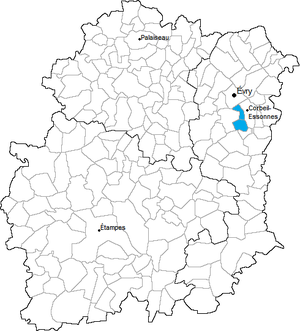
Carte de localisation du canton de Corbeil-Essonnes-Ouest en Essonne (91)
Le canton de Corbeil-Essonnes-Ouest est une ancienne division administrative et circonscription électorale française située dans le département de l’Essonne et la région Île-de-France.